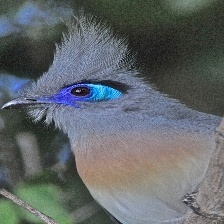
Species: CRESTED COUA
Scientific name: COUA CRISTATA